Thyrocare

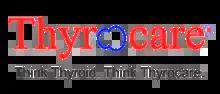
Old logo of Thyrocare

Thyrocare was started in 1996, by A. Velumani, a former scientist at Bhabha Atomic Research Centre (BARC) in Mumbai. The first laboratory was set up in Byculla, Mumbai, with an initial focus on thyroid testing. The laboratory was later shifted to a larger set-up, its main headquarters and central processing laboratory at Navi Mumbai. The company introduced a franchisee model for procuring samples to be sent for testing at their central laboratory in Mumbai.